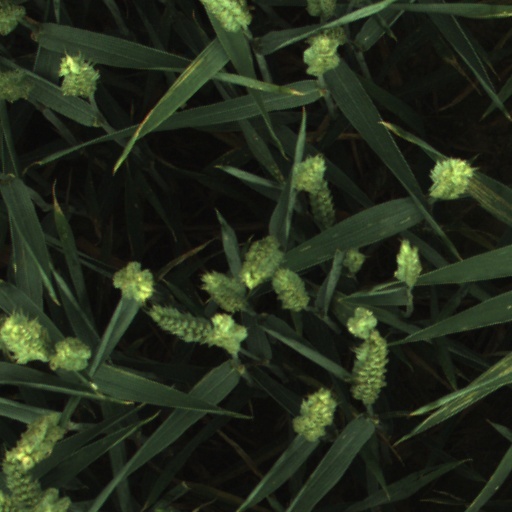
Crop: wheat